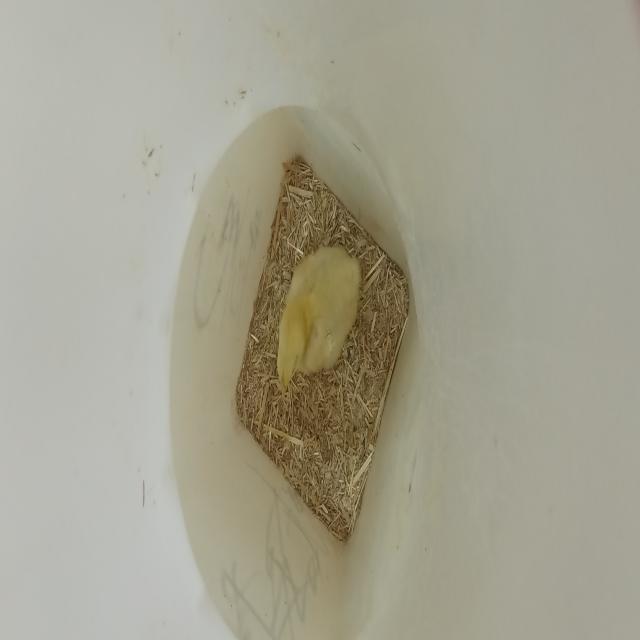
Weight: 191 g